Gniezno

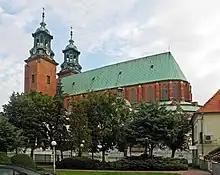
View of Cathedral Basilica of the Assumption of the Blessed Virgin Mary and St. Adalbert. On the right side - church under the invocation of St. John the Baptist

Gniezno was annexed by the Kingdom of Prussia in the 1793 Second Partition of Poland and renamed "Gnesen", becoming part of the province of South Prussia. During the Kościuszko Uprising, the Polish army under General Jan Henryk Dąbrowski liberated the town on 22 August 1794 and defeated a Prussian Army north of Gnesen near Labischin (Łabiszyn) on 29 September 1794. But because of Kościuszko's defeat at the Battle of Maciejowice he gave up his plan to winter in Bromberg (Bydgoszcz) and moved through Thorn (Toruń) and retreated to central Poland. Thus, the Prussians retook it on 7 December 1794. During the Napoleonic Wars there was an uprising against Prussian rule. The French appeared in Gnesen in November 1806, and following General Jan Henryk Dabrowski's order issued to all towns and cities and country property owners to provide recruits for the organizing Polish forces, Gnesen initially provided 60 recruits who participated in the battles of 1806–07. The 9th Polish Infantry Regiment was formed in Gniezno in 1806. Consequently, the town, once again as "Gniezno", was included within the Duchy of Warsaw, but upon the defeat of Napoleon in Russia in 1812 it was occupied by the Russian army and was returned to Prussia in the 1815 Congress of Vienna. Gnesen was subsequently governed within Kreis Gnesen of the Grand Duchy of Posen and the later Province of Posen. It was an important centre of Polish resistance against Germanisation policies, various Polish organizations and publishing houses were located there. In 1857, Jews accounted for 27 percent of the population, which number decreased by emigration to more developed towns of Germany to 14.5 percent in 1871.